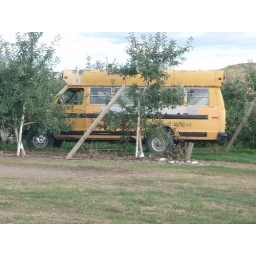
Of course... a school bus in an apple orchard... makes sense